Gorky Park (Moscow)

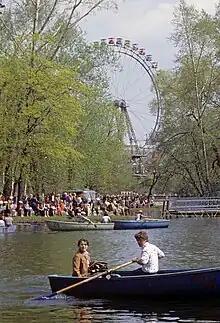
Pond in Gorky Central Park of Culture and Leisure, 1982

Gorky Park, located at Krymsky Val and situated just across the Moskva River from Park Kultury Metro station, opened in 1928. The park followed the plan of Konstantin Melnikov, a widely known Soviet avant-garde and constructivist architect, and amalgamated the extensive gardens of the old and of the Neskuchny Palace, covering an area of along the river. The history of the Neskuchny Garden can be traced back to 1753, when it emerged in the area between Kaluzhskaya Zastava and Trubetskoy Moskva river-side estate. The neighboring area to Neskuchny Garden, from Krymsky Val to Neskuchny Garden, received little attention right up until the 1920s. Initially it was covered with park gardens, meadows and vegetable gardens belonging to the owners of neighboring estates. It formed a wasteland by the end of the 19th century, and served as a waste heap.